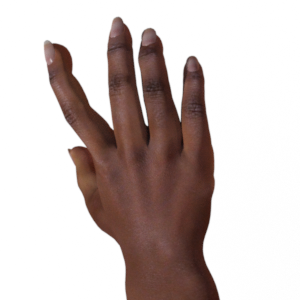
Label: paper